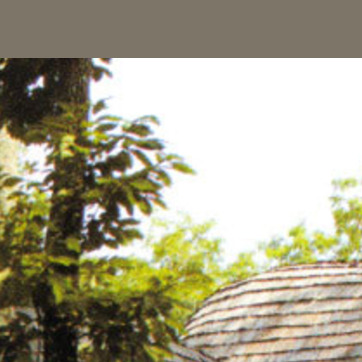
Material: sky